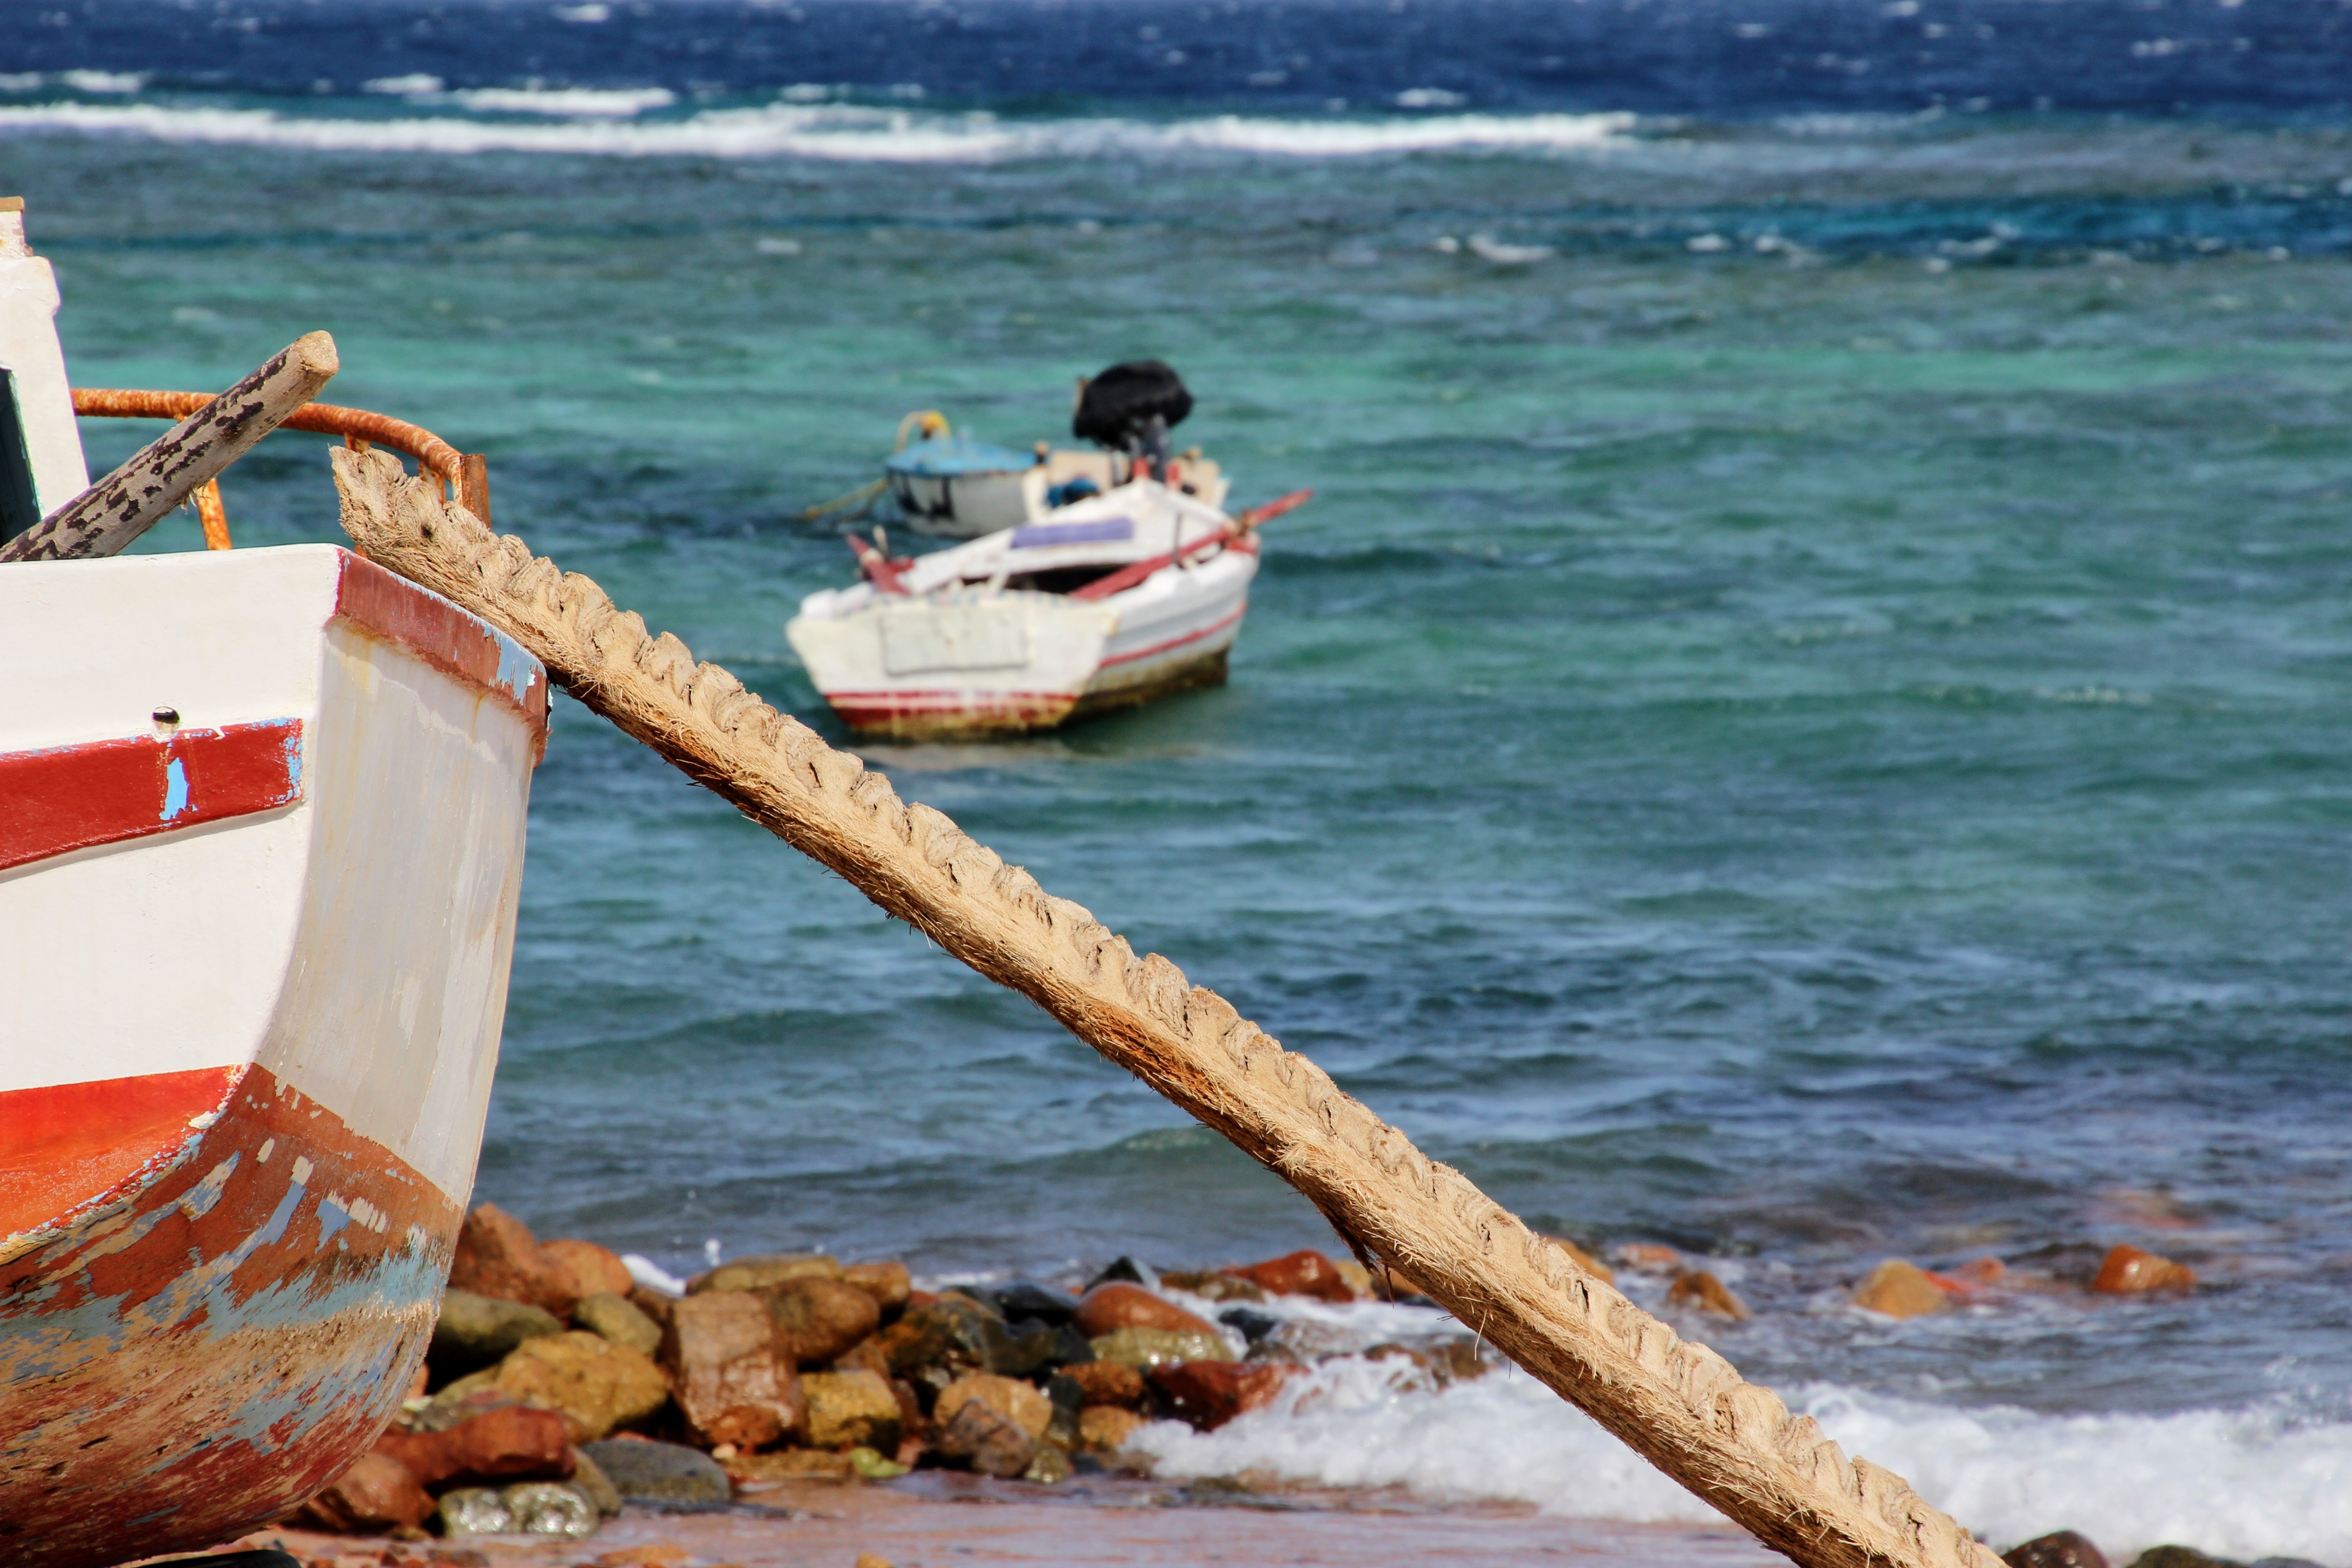
beach, sea, coast, ocean, boat, shore, wave, pier, ship, vacation, boot, vehicle, bay, background, boating, watercraft, free image, boarding aid